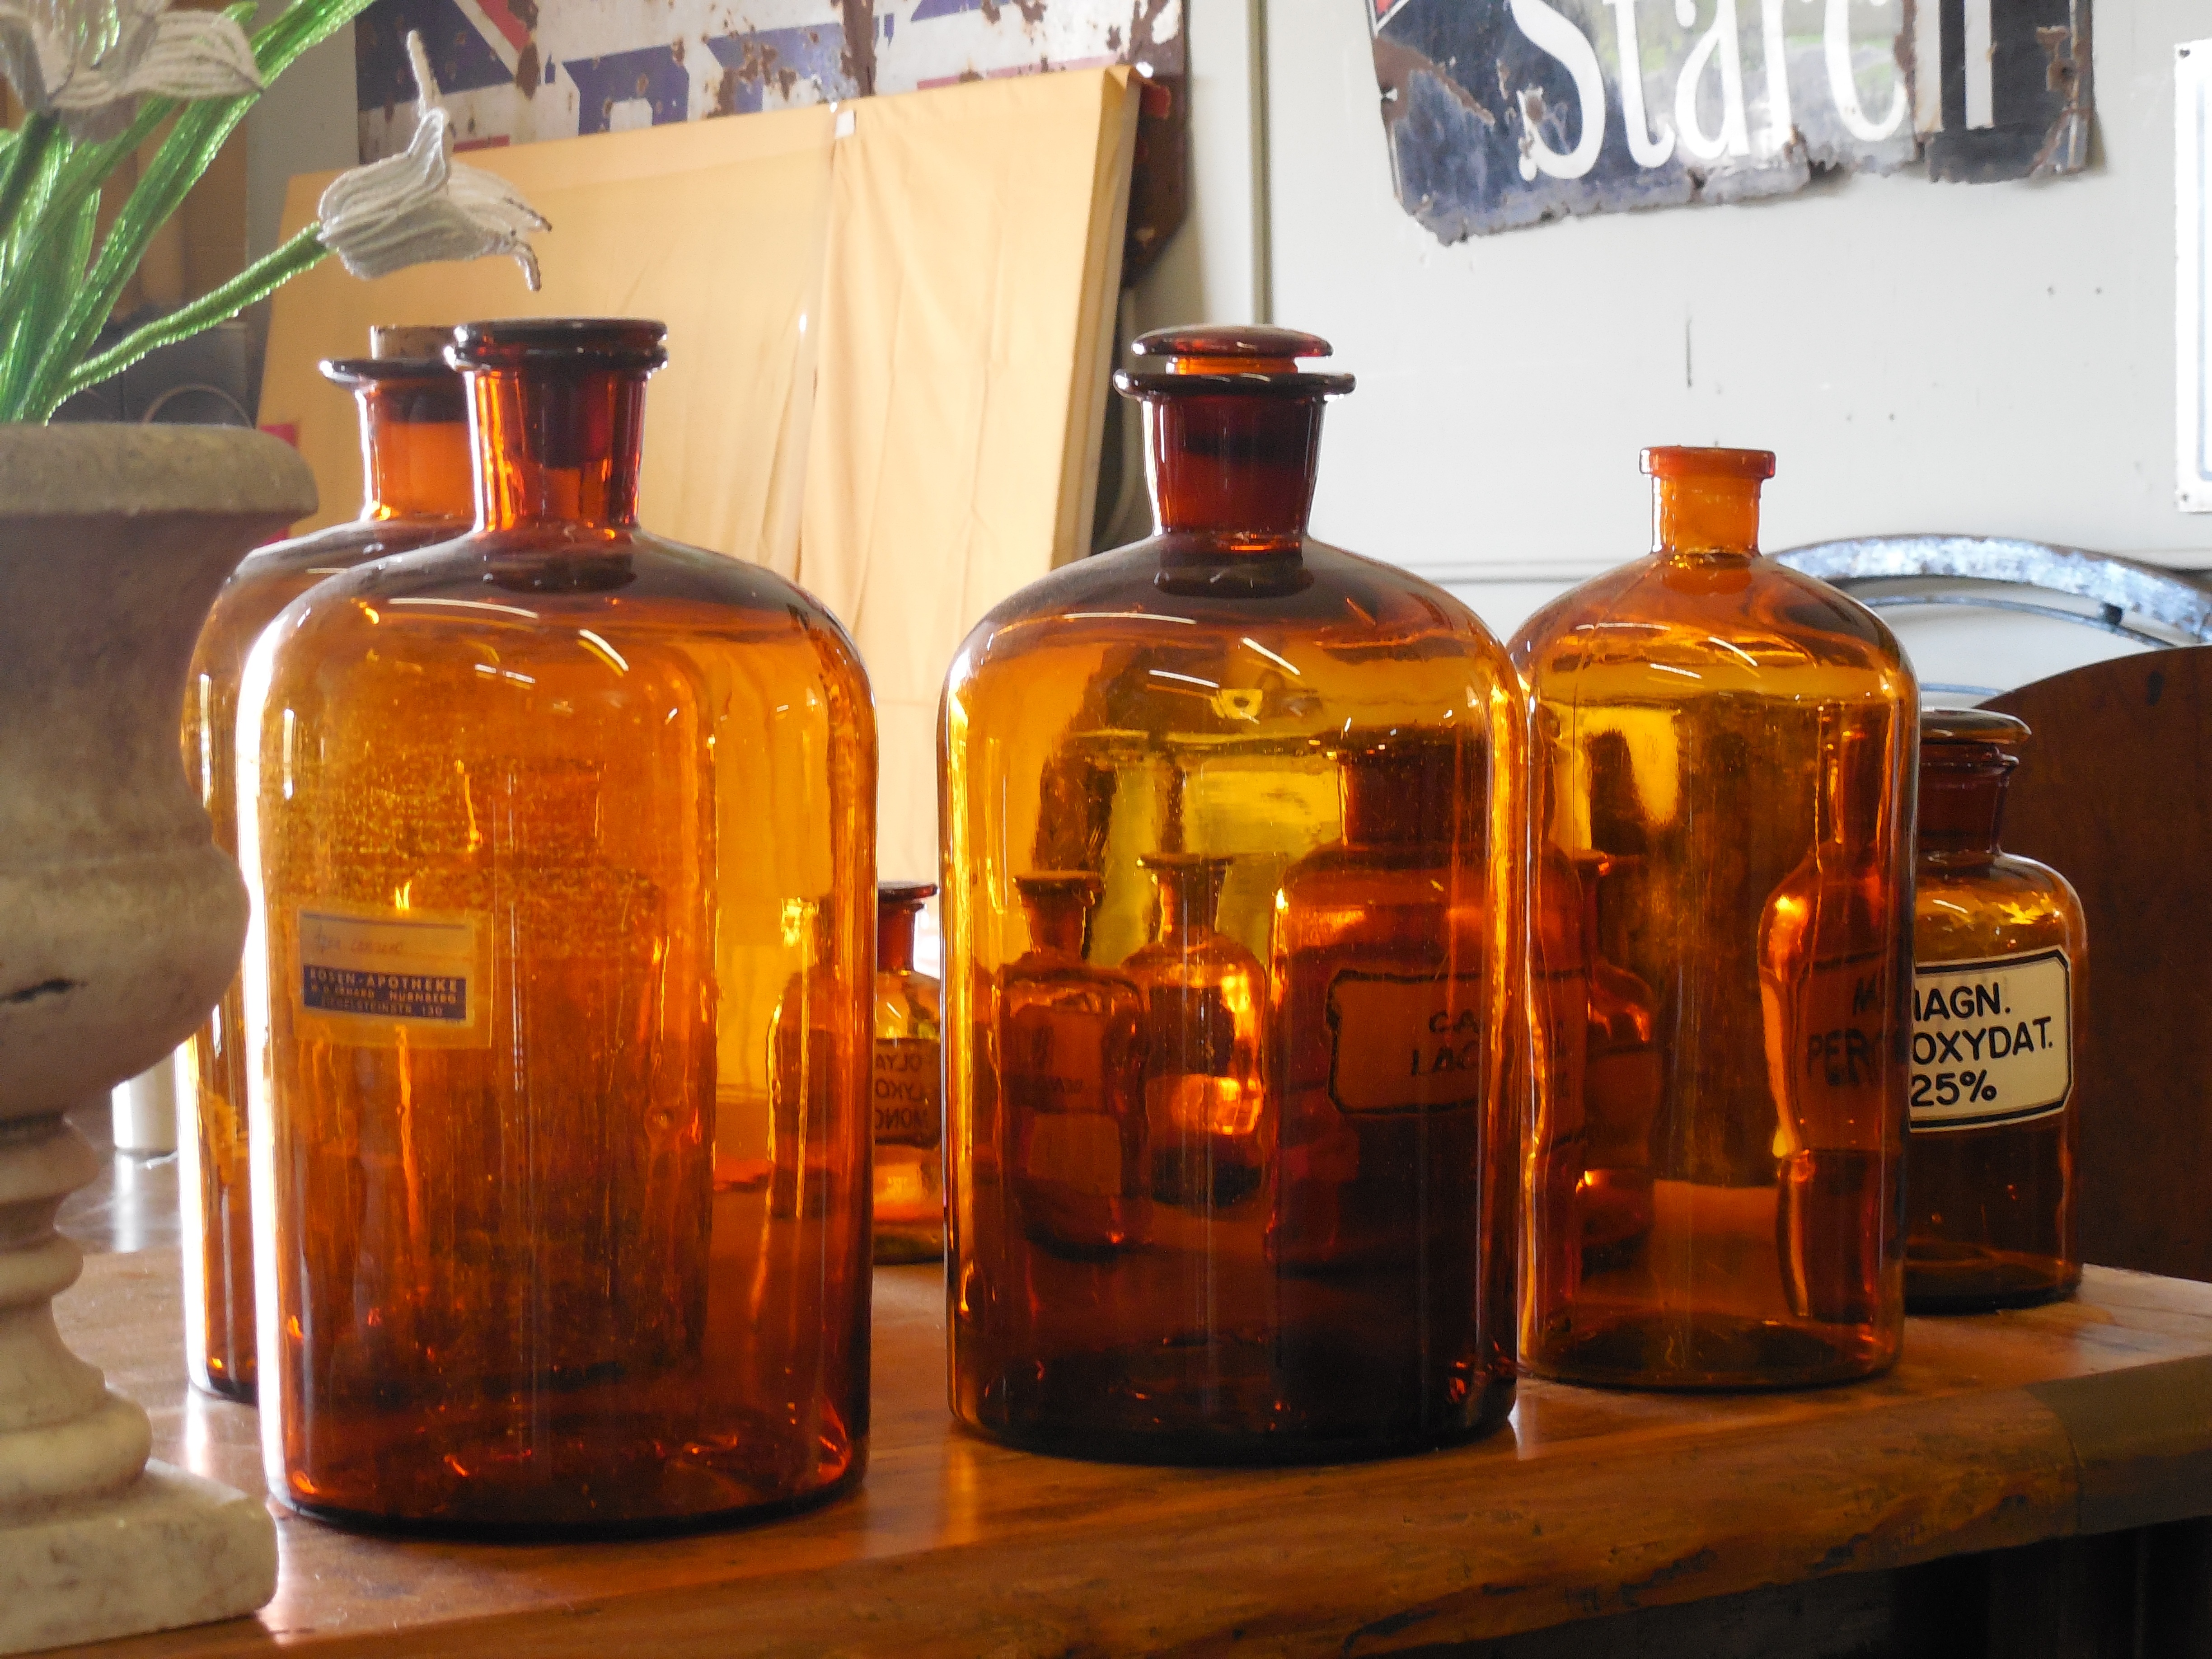
glass, natural, drink, bottle, medicine, health, alcohol, wine bottle, glass bottle, alternative, bottles, spa, whisky, pharmacy, drug, prescription, liqueur, oil, apothecary, elixir, medical, chemistry, aromatherapy, essence, medication, treatment, herbal, medicinal, healing, homeopathy, therapeutic, pharmaceutical, remedy, homeopathic, distilled beverage, drinkware